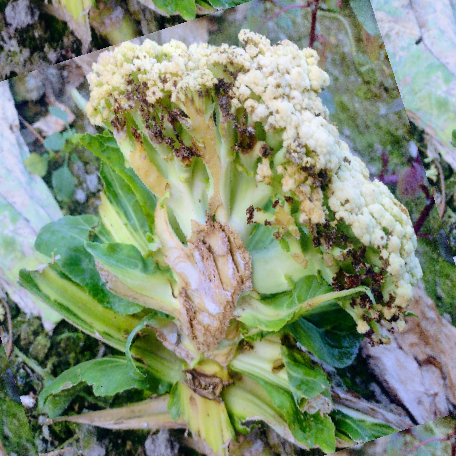
Label: Bacterial spot rot